László Bakó

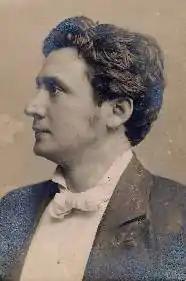
László Bakó

László Bakó (21 November 1872 in Sárközújlak, Kingdom of Hungary – 5 August 1928 in Budapest) was a Hungarian actor, most notable for appearing in the silent film "Bánk Bán".